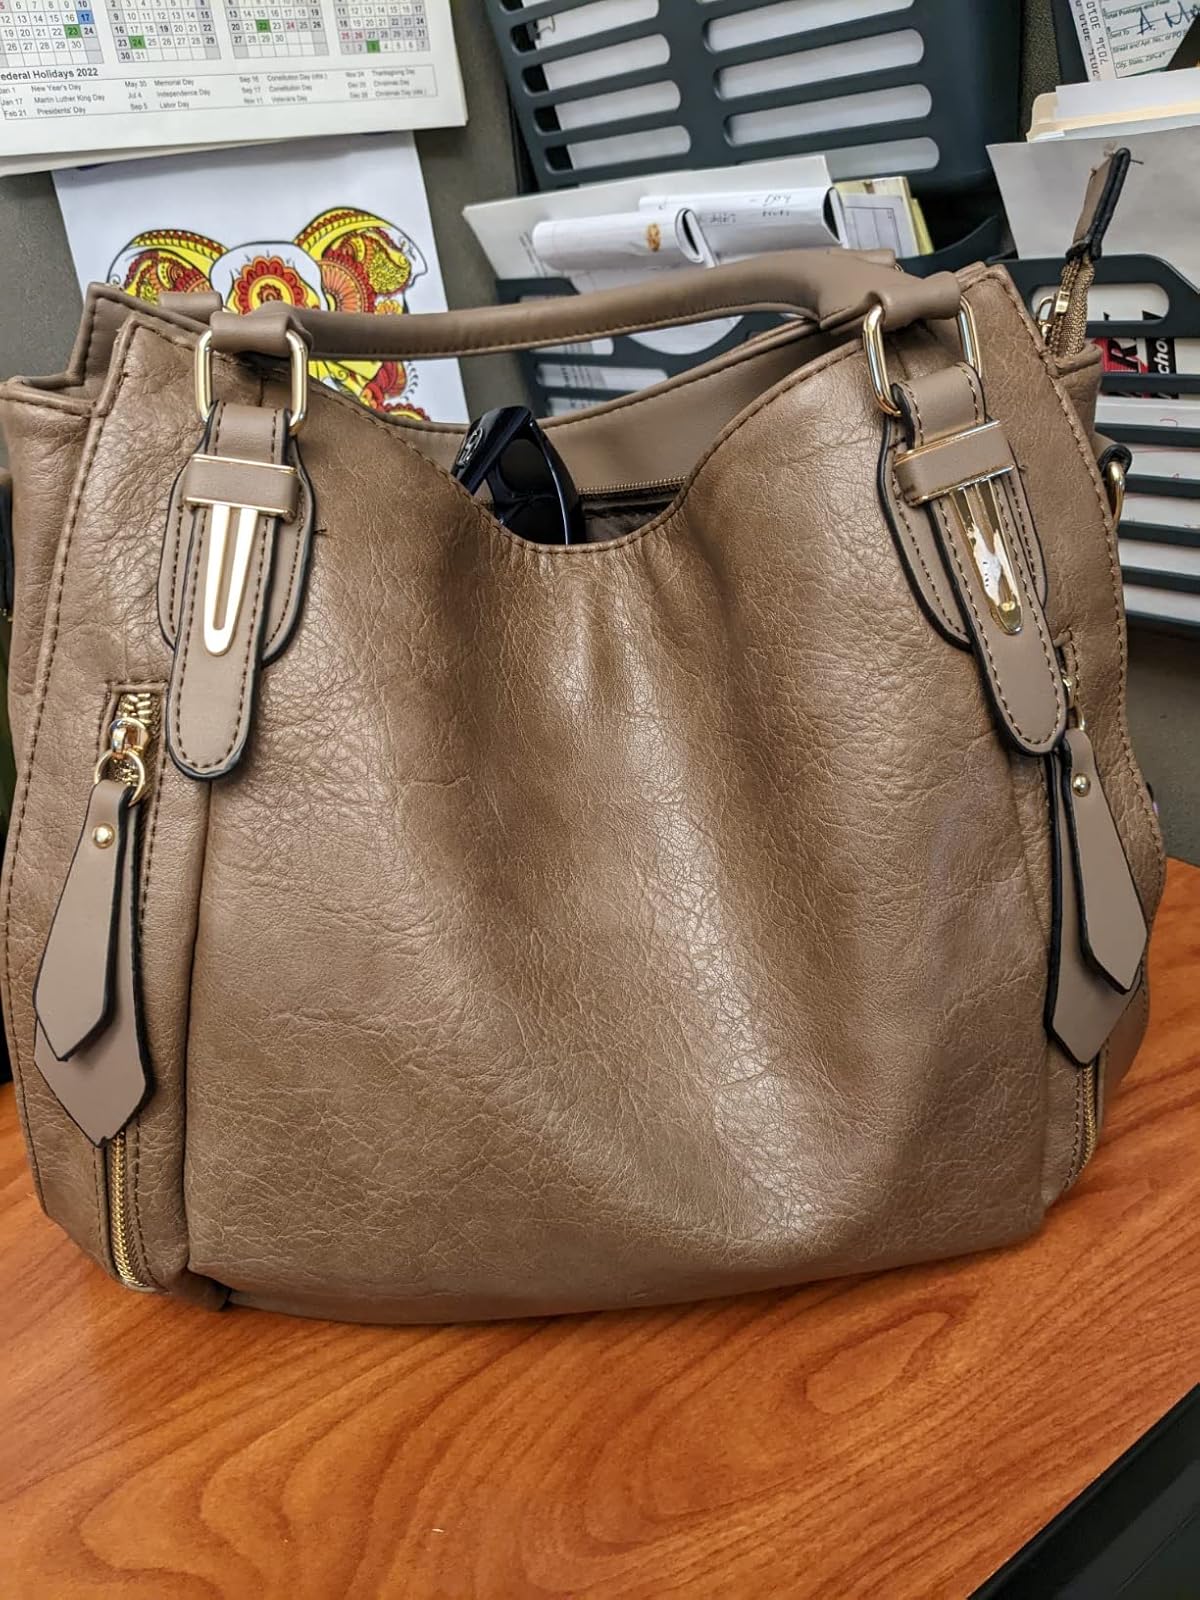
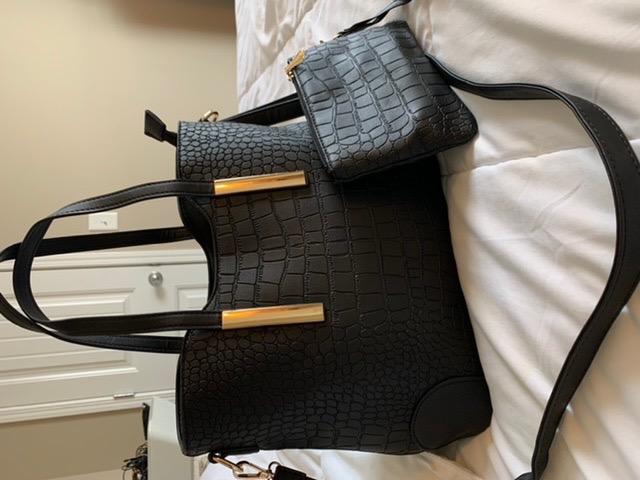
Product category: accessories_handbag
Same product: no